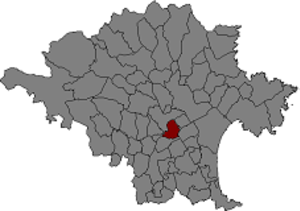
El Far d'Empordà est une commune d'Espagne dans la communauté autonome de Catalogne, province de Gérone, de la comarque d'Alt Empordà